Gotland Museum

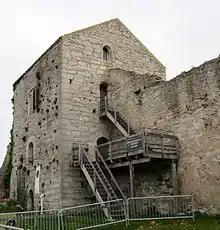
The Kajsar Tower

The "Kajsartornet" or "Kajsarn" (the Kajsar Tower) is a part of, and was built at the same time as, the Visby City Wall, making it the oldest tower in the east part of the wall. The tower was used as the town's prison from 1681 to 1859. , it is used as a prison museum under the direction of the Gotland Museum.